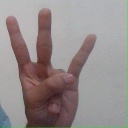
अक्षर: क्ष